Aquatic sill

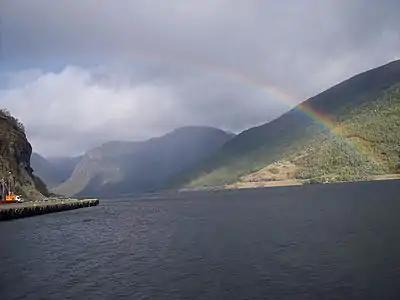
Fjord in Norway.

An aquatic sill can be a biogeographic barrier for species between two basins, which commonly include sponges, bryozoans, bivalves, and cold-water corals. These communities tend to develop in highly productive waters, such as upwelling areas, and build non-tropical reefs, or bioherms, around sills.